Sersi

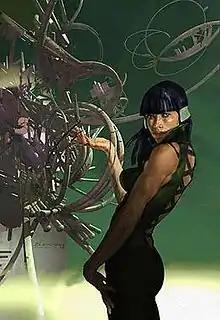
Sersi as depicted in "Eternals" (vol. 3) #2. (September 2006). Art by Rick Berry.

Sersi is a fictional character appearing in American comic books published by Marvel Comics. The character is depicted as a member of the Eternals, a race of superhumans. She was also a member of the Avengers and God Squad. Sersi first appeared in the 1976–1978 comic book series "The Eternals".